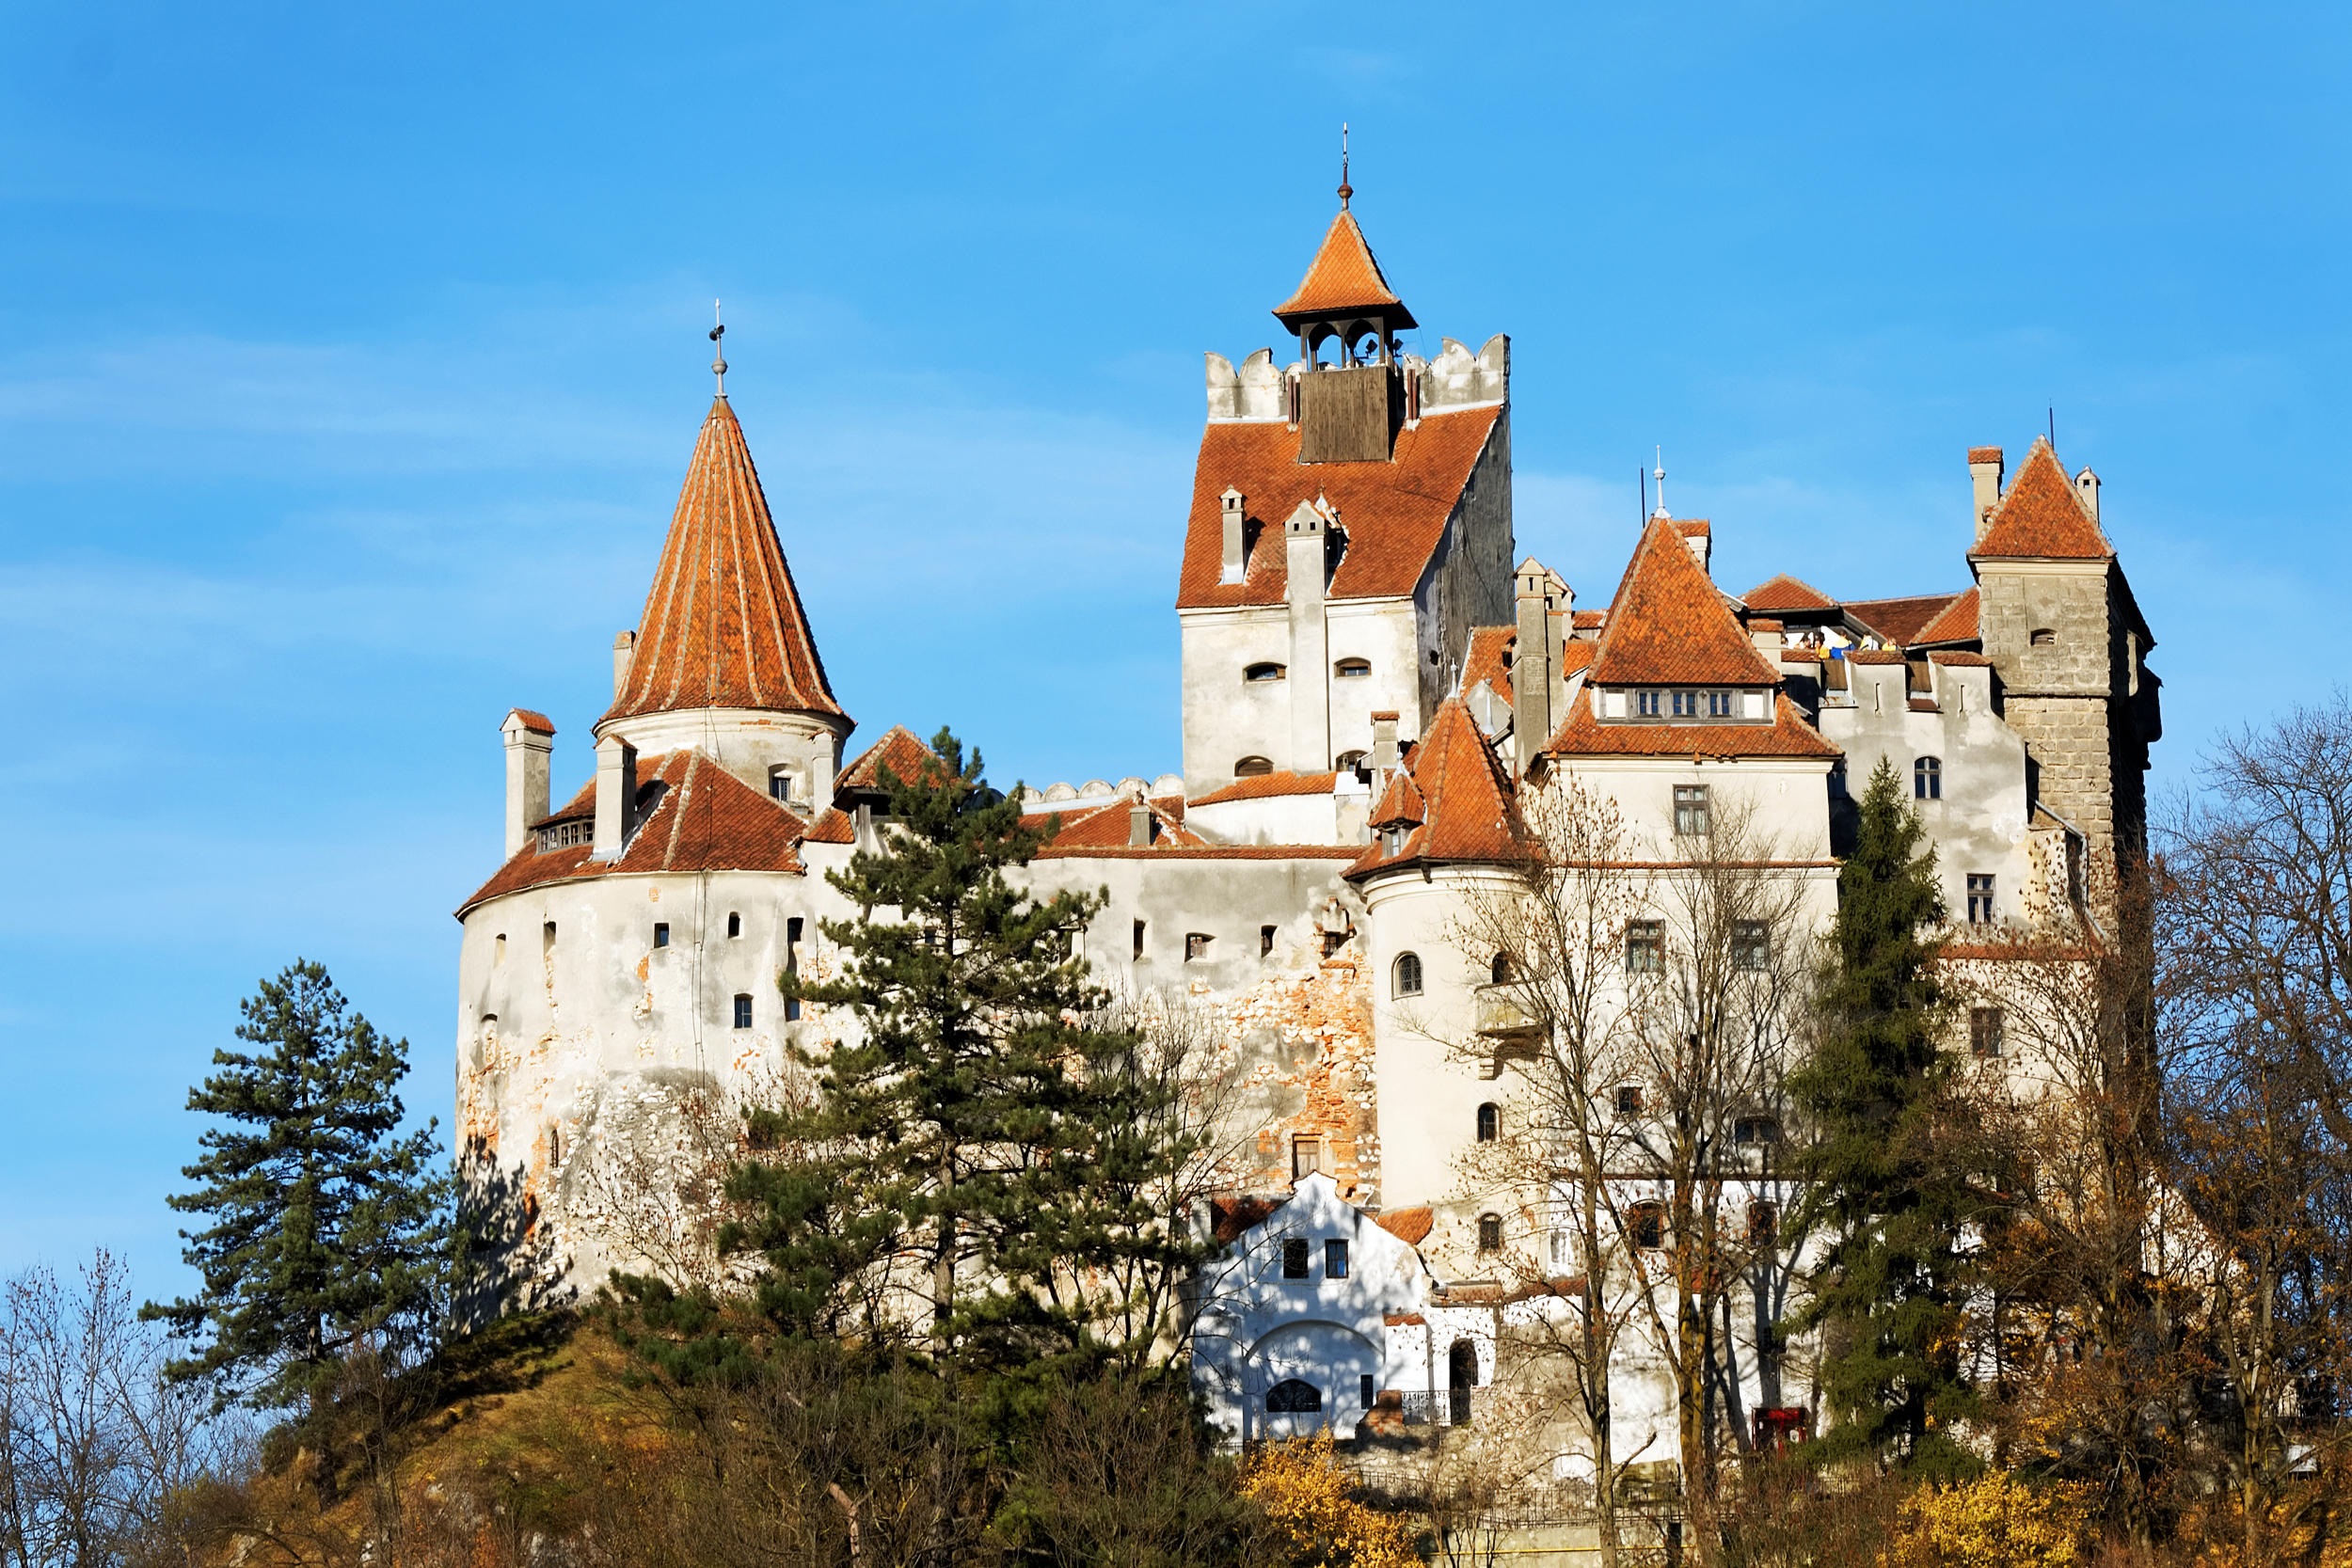
town, building, chateau, tower, castle, tourism, monastery, middle ages, romania, bran